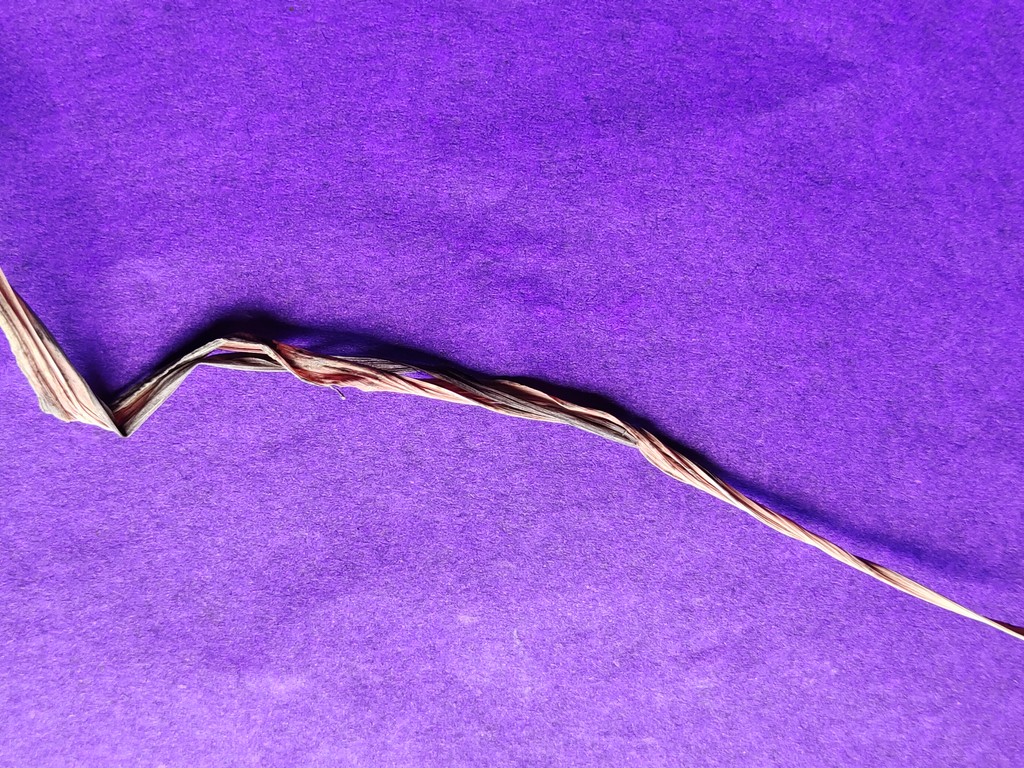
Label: Dried